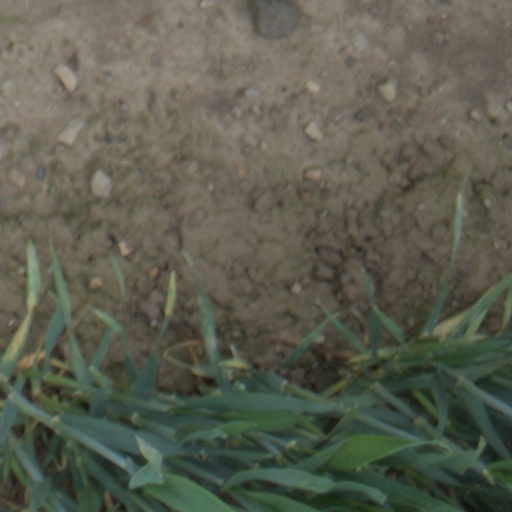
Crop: wheat